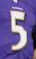
Number: 5